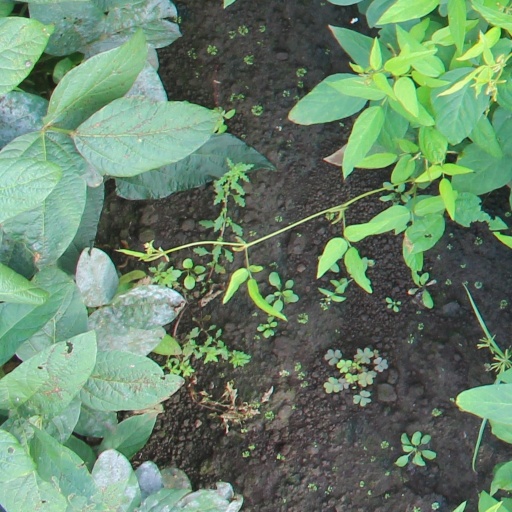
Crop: soybean